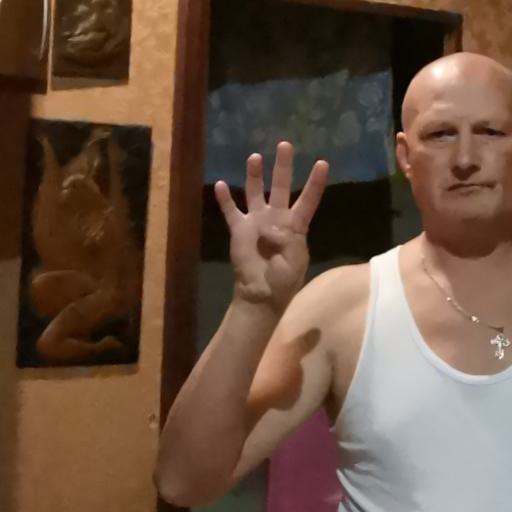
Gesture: four